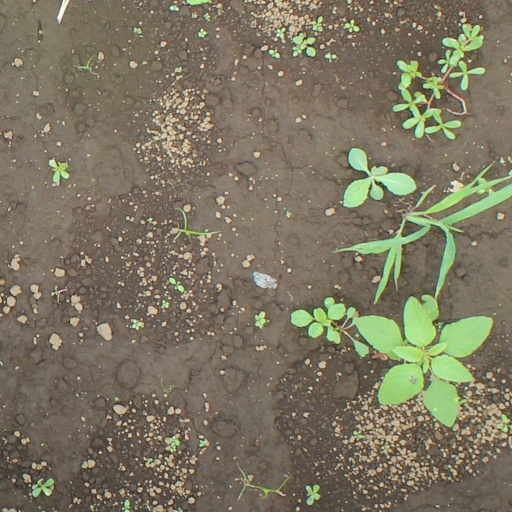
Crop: soybean